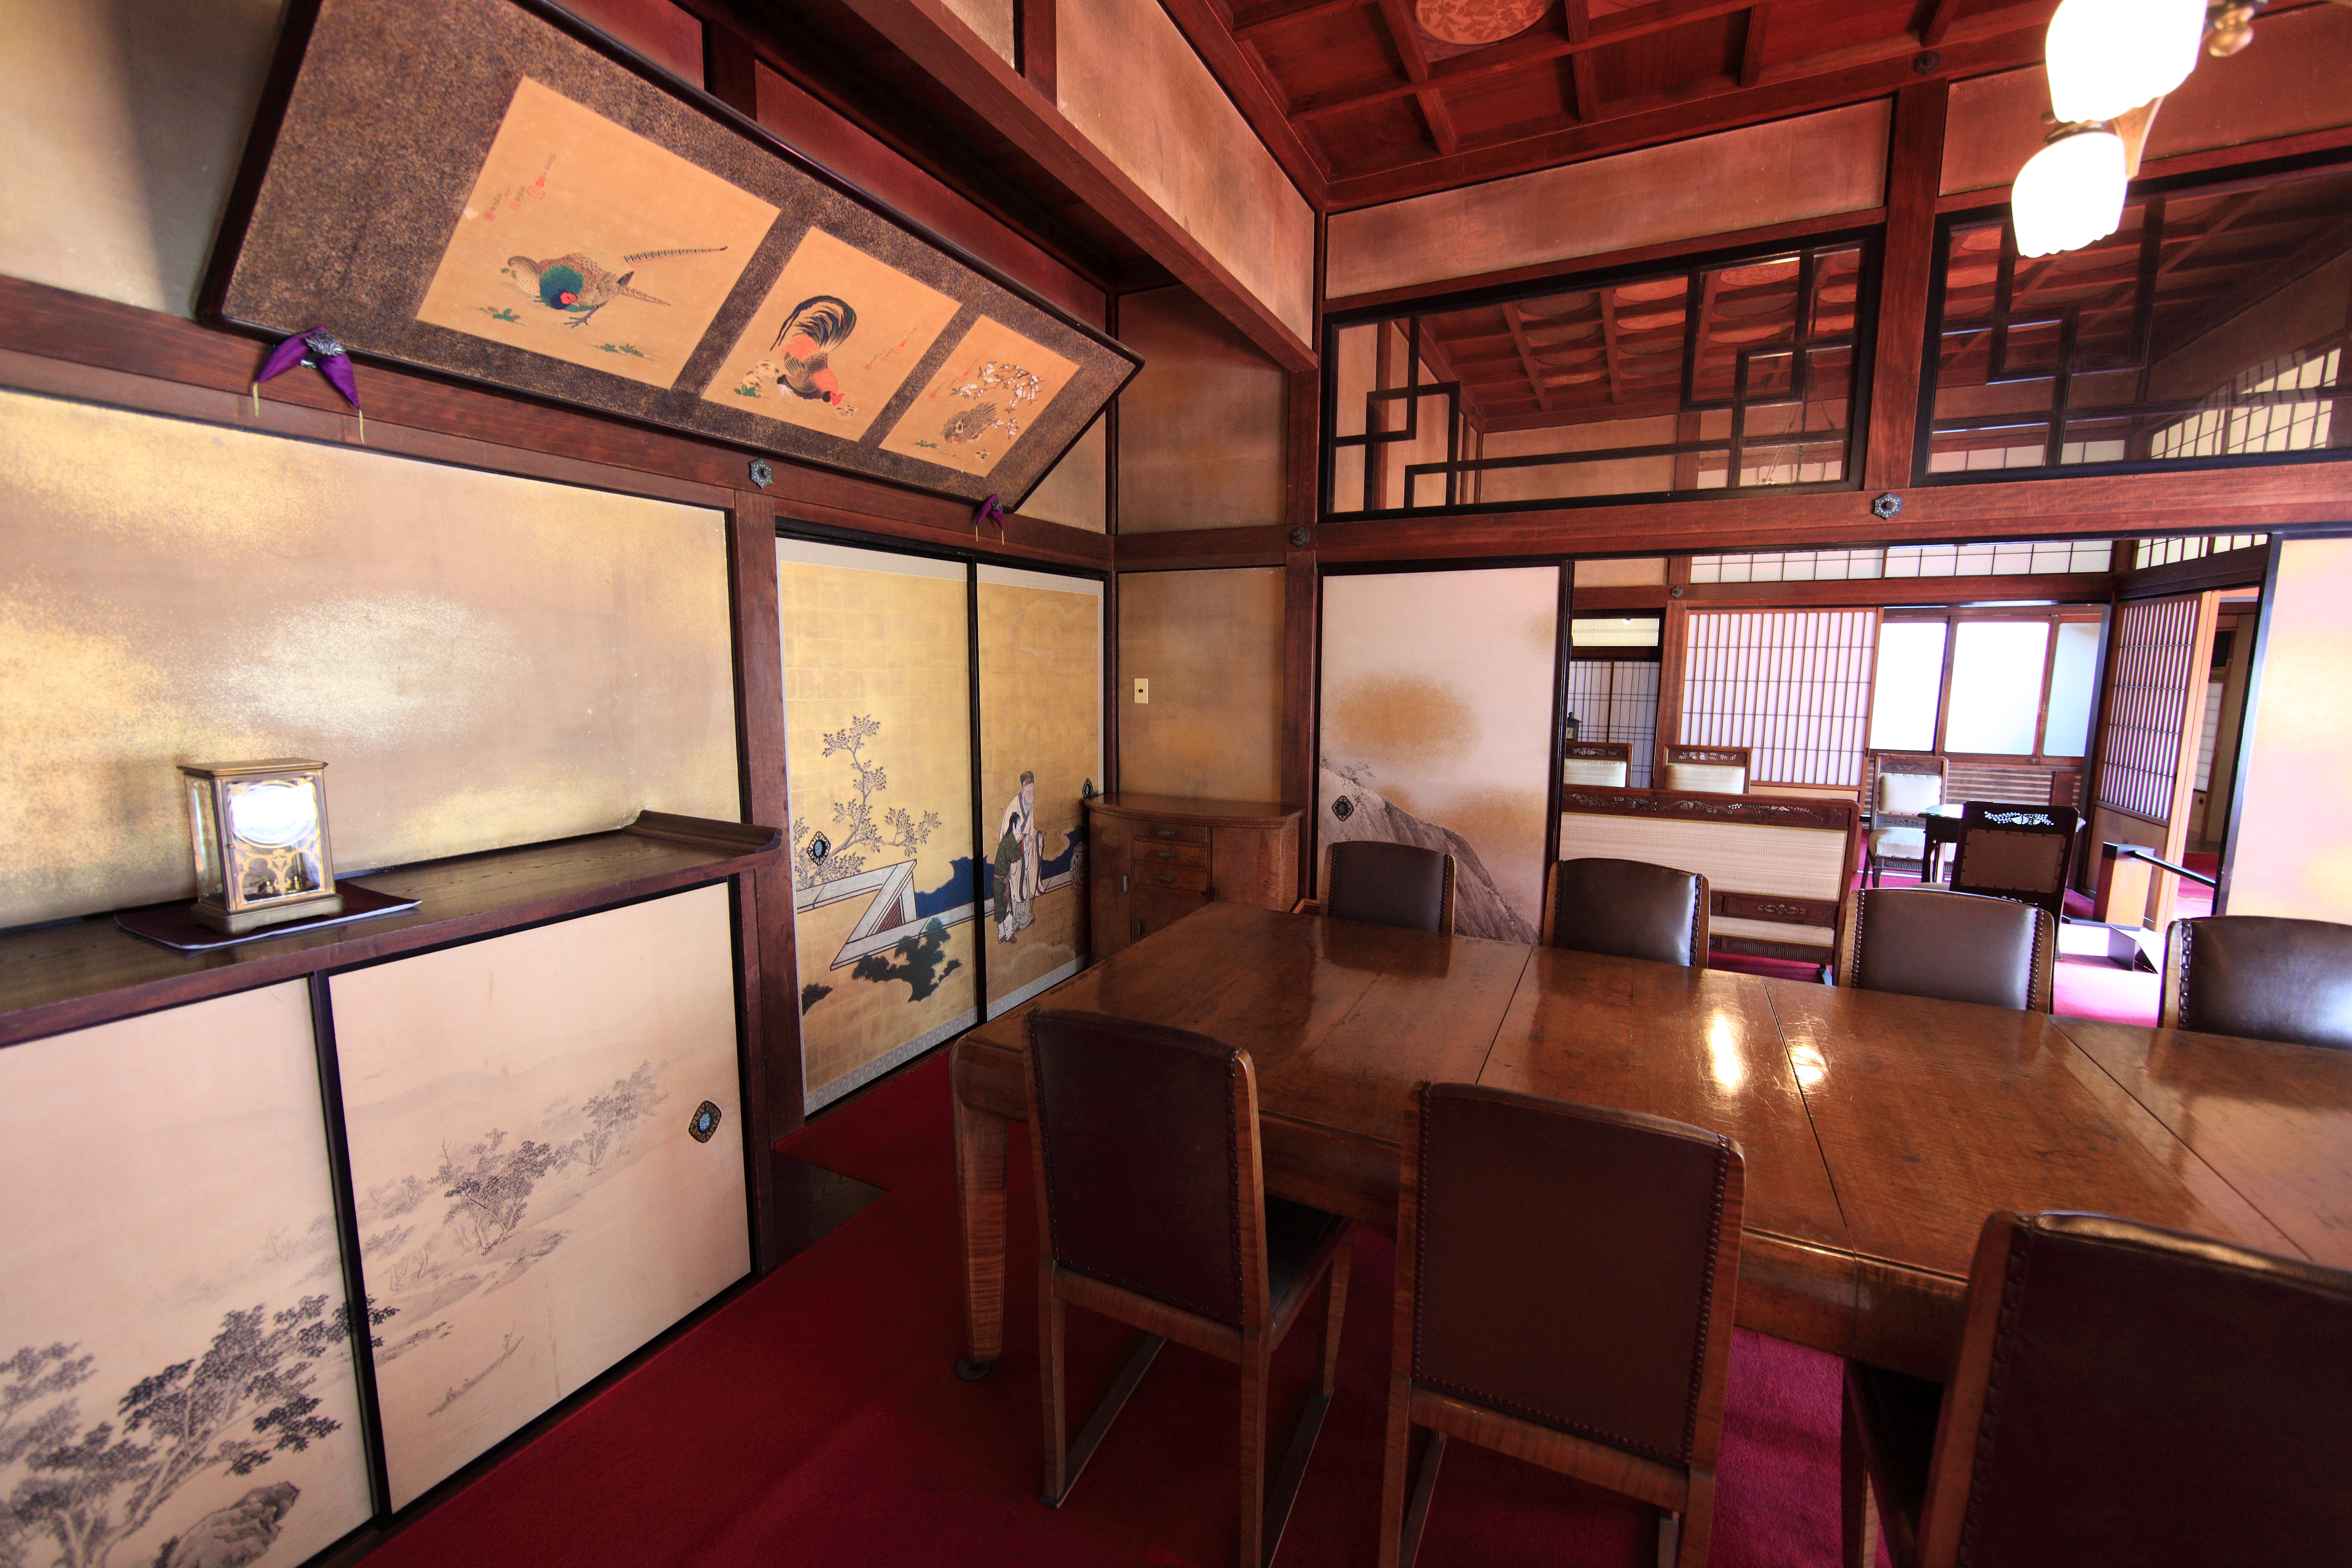
architecture, house, interior, restaurant, old, home, high, ancient, residence, property, room, interior design, design, japanese, 5d, style, hires, estate, markii, traditional, hi, res, resolution, sliding, partition